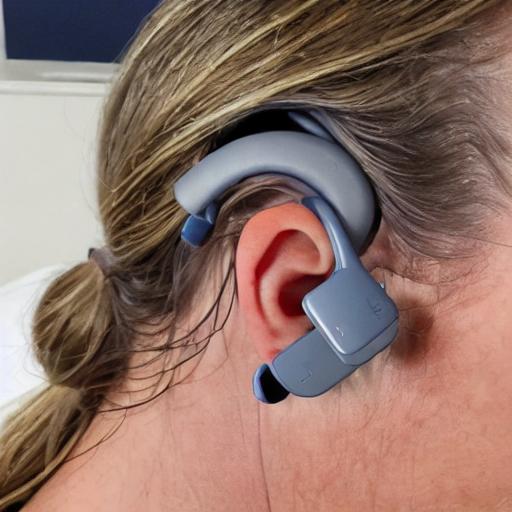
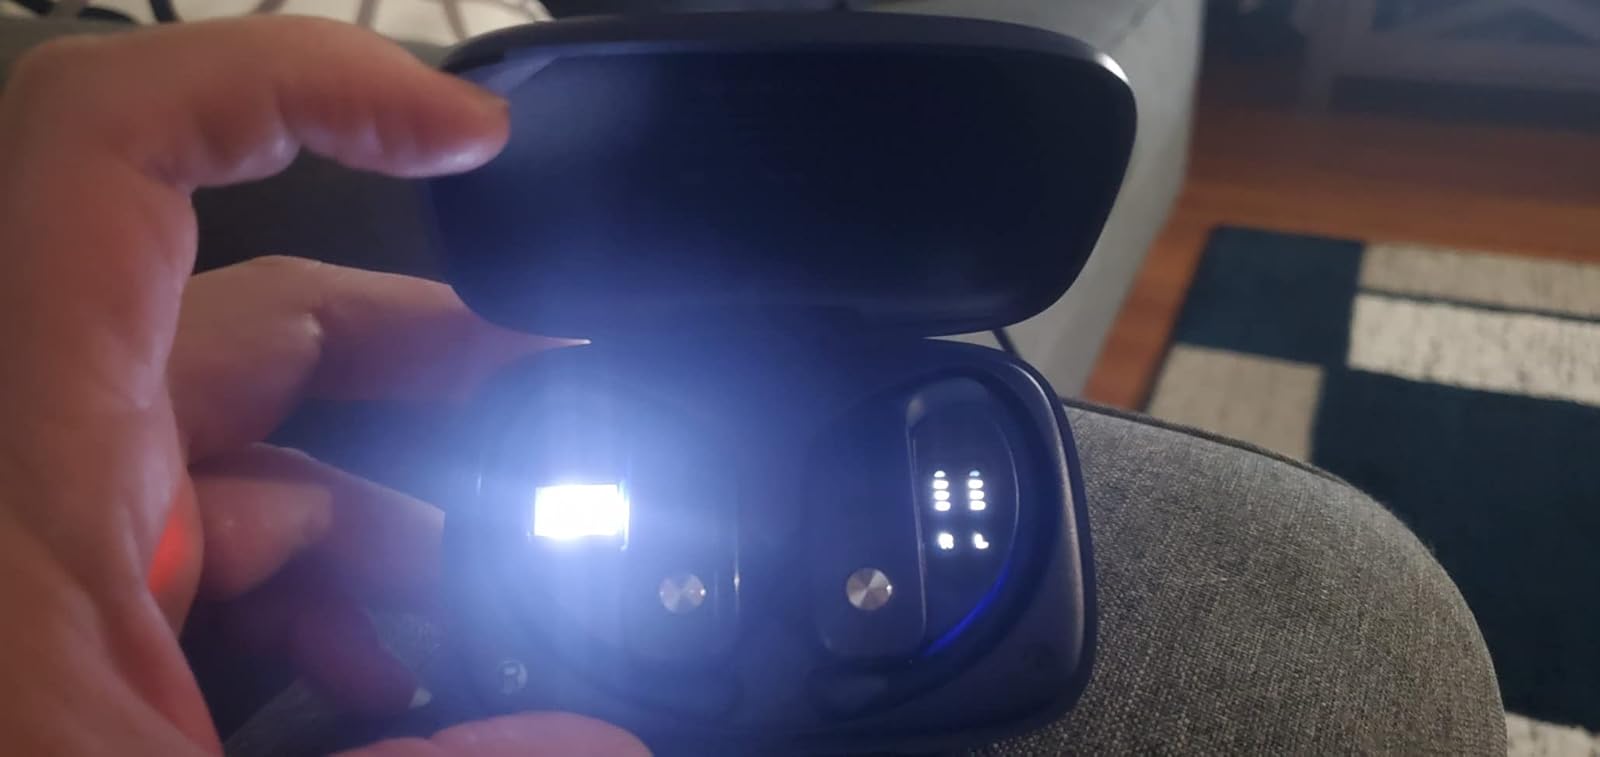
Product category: earbuds
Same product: no